North-Eastern Area Command

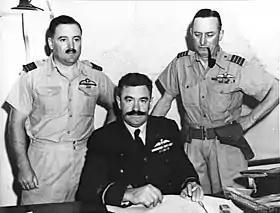
Half-length portrait of three military men behind a desk, all with pilot's wings on left breast pocket. One of the men, seated, has a large dark moustache and is wearing a dark winter uniform. The other two, standing on either side of the seated figure, wear short-sleeved tropical uniforms; one of them has a small moustache, the other has a holster on his belt and is smoking a pipe

No. 33 Squadron, operating ex-Qantas Short Empire flying boats and several smaller transports, was raised in NEA on 19 February 1942. Earlier that month, Lukis warned higher command of the poor state of preparedness and low morale of Australian Army troops at Port Moresby, due to lack of air cover and apparent lack of interest from government echelons. On 25 February, Nos. 3 and 4 Fighter Sector Headquarters were established at Townsville and Port Moresby, respectively, to coordinate fighter operations. Horn Island, in the Torres Strait, was raided by the Japanese on 14 March. Three days later, seventeen P-40 Kittyhawks of No. 75 Squadron, recently formed at Townsville, deployed to Port Moresby. Commanded by Squadron Leader John Jackson, the squadron suffered heavy losses in the ensuing battle. At one point NEA headquarters gave Jackson permission to withdraw but he refused, and the squadron was eventually credited with destroying thirty-five Japanese aircraft in the air and on the ground, securing Port Moresby until relieved by the 35th and 36th Squadrons of the United States Army Air Forces (USAAF), operating P-39 Airacobras.